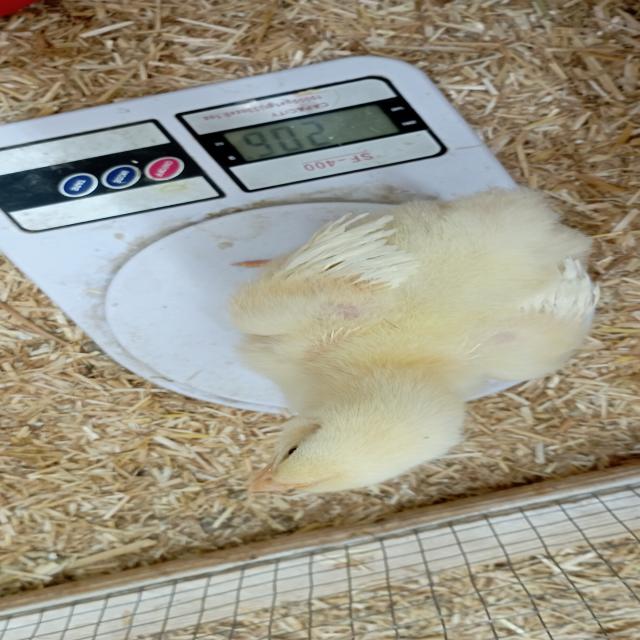
Weight: 206 g